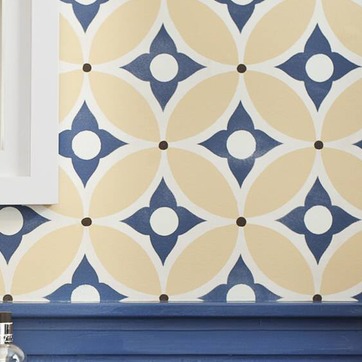
Material: wallpaper